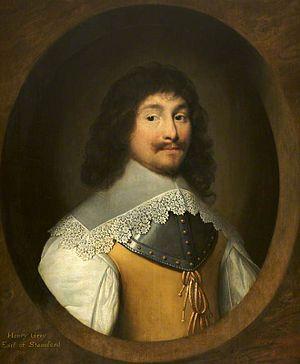
Henry Grey, 1ᵉʳ comte de Stamford, connu sous le nom de Lord Grey de Groby de 1614 à 1628, est un noble et chef militaire anglais. Il est le fils aîné de Sir John Gray et Elizabeth Nevill. Sa mère était probablement une fille d'Edward Nevill et de son épouse Rachel Lennard.